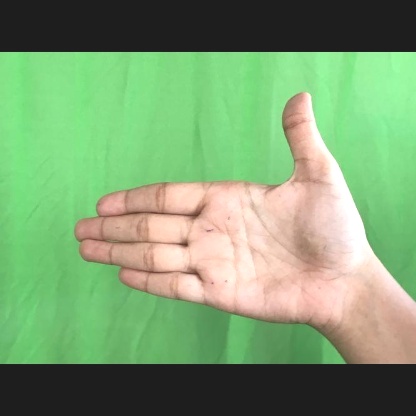
Mudra: Ardhachandran